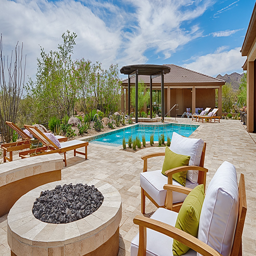
patio and pool of the floor plan